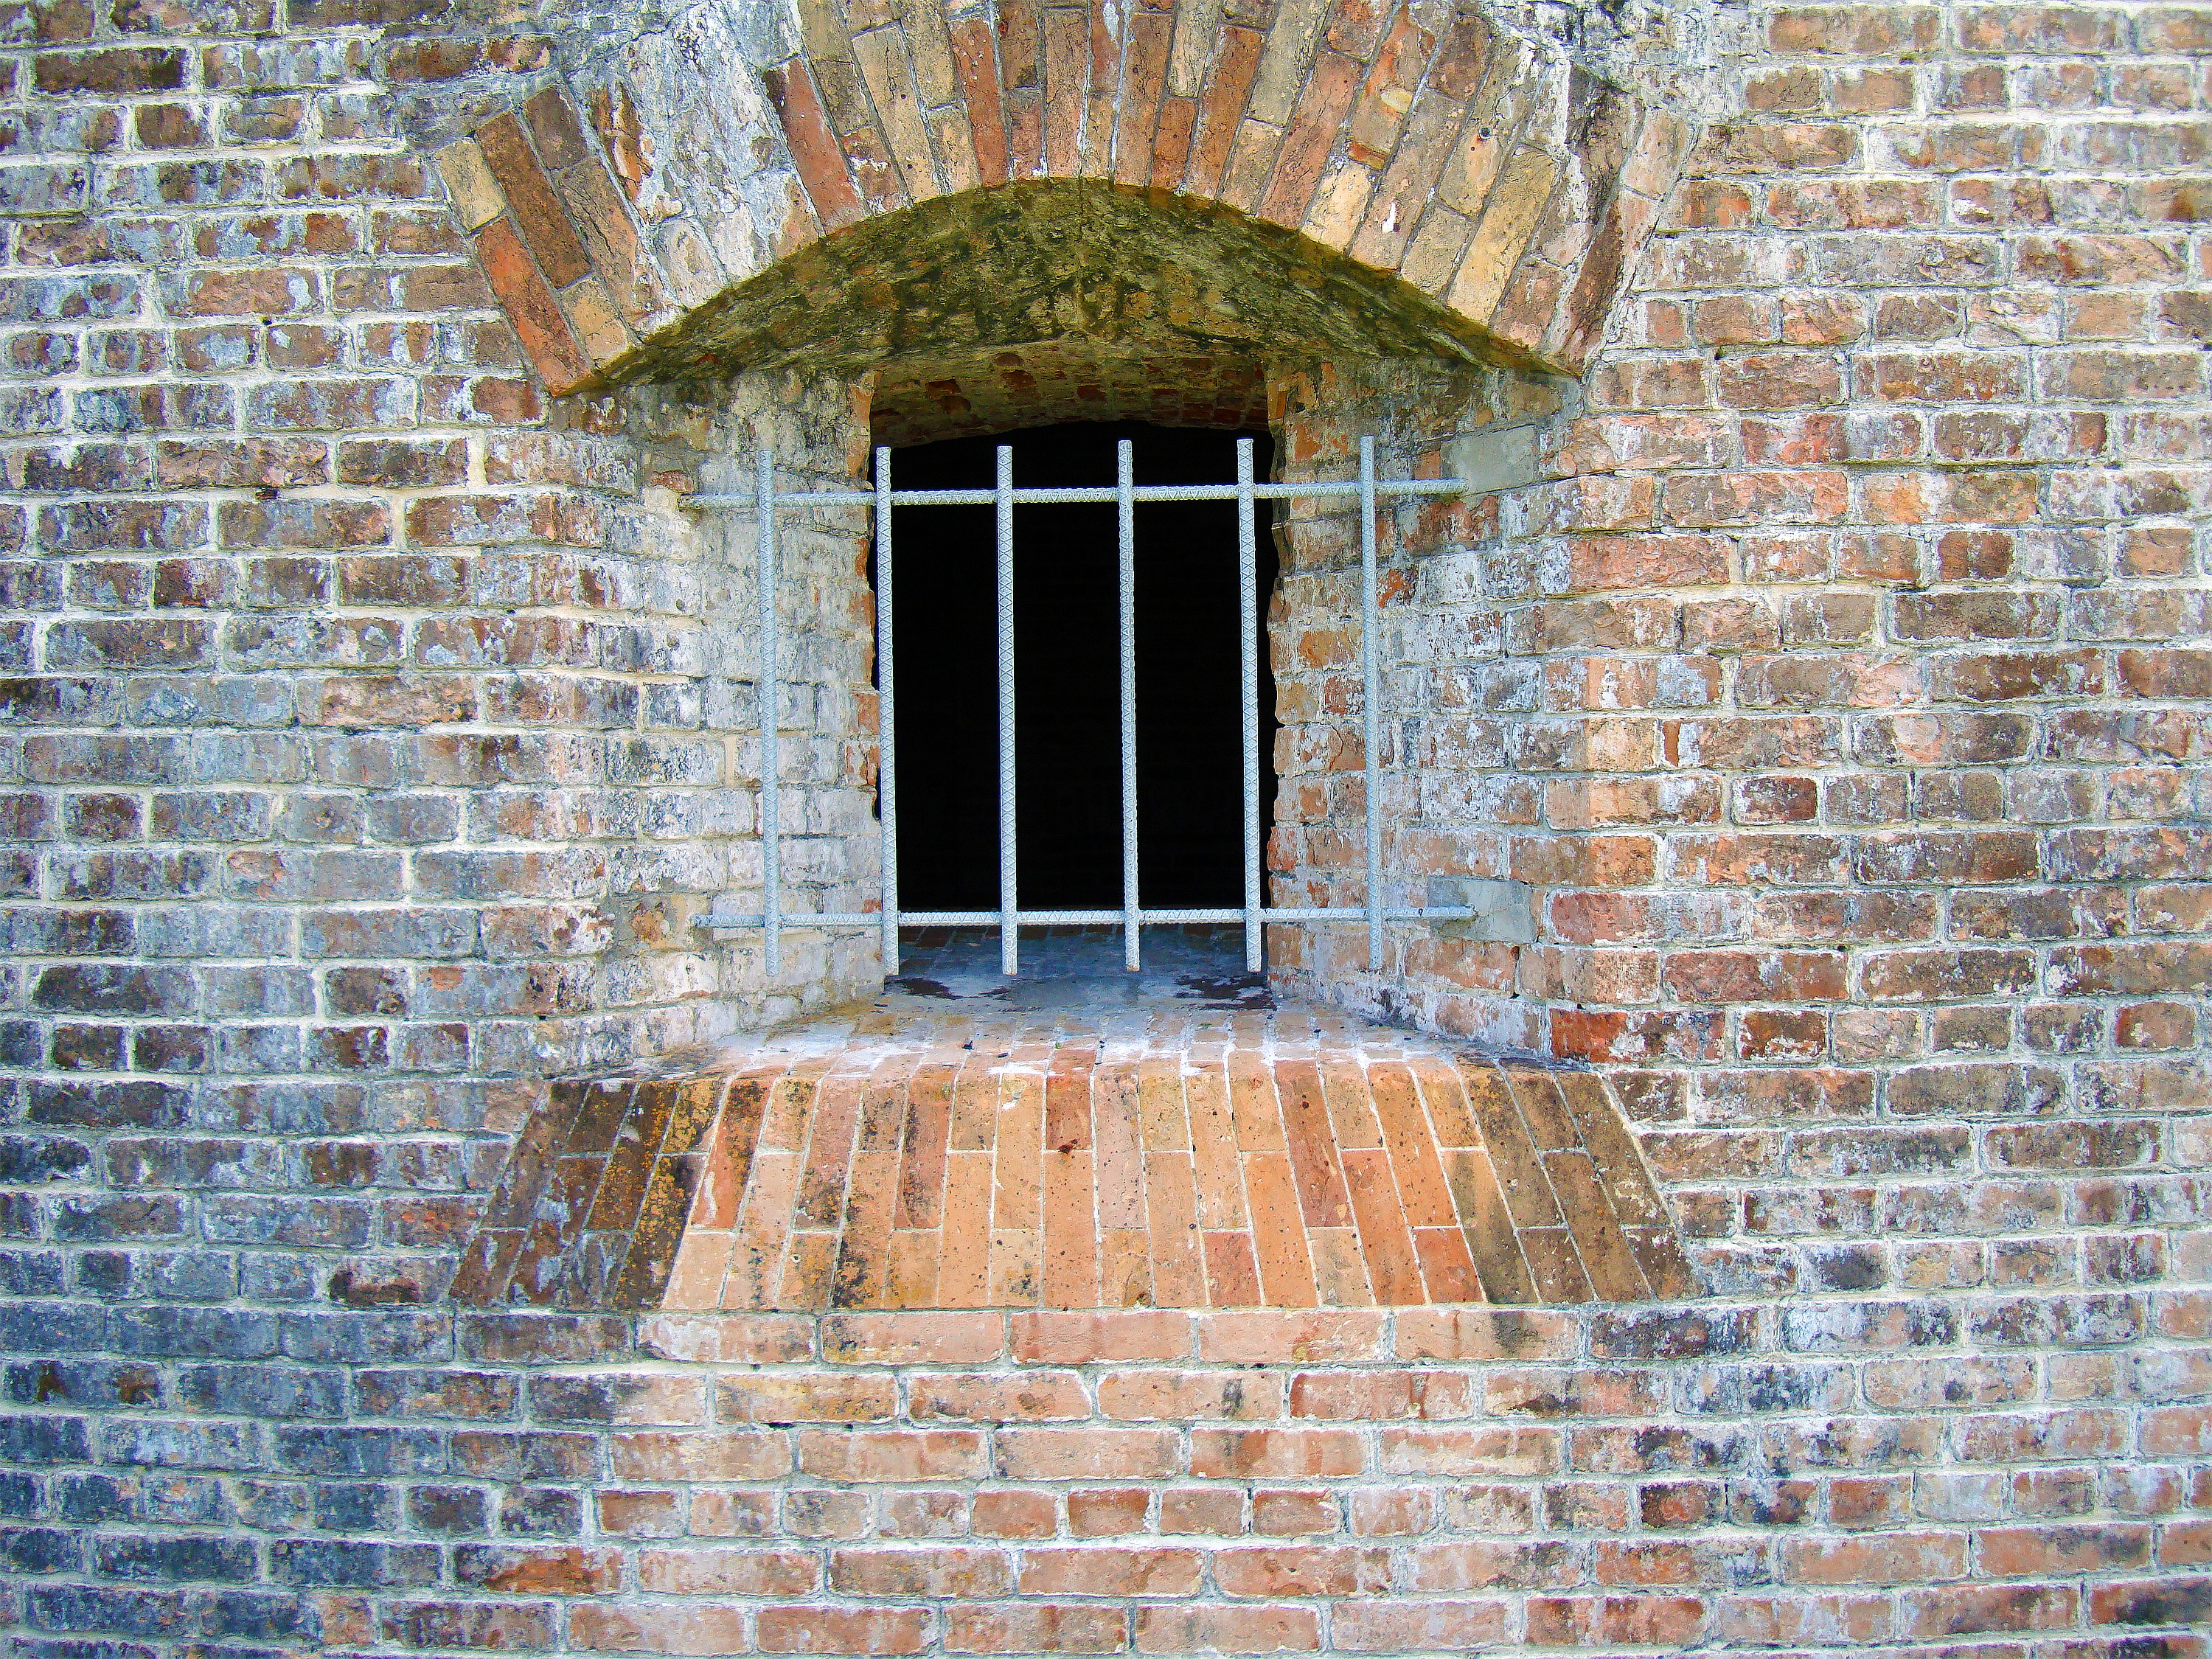
rock, architecture, house, window, building, old, home, wall, travel, arch, cottage, ancient, landmark, facade, sightseeing, exterior, historic, tourism, brick, material, brick wall, war, place, bricks, history, fort, famous, historical, estate, brickwork, florida, destination, architectural, prisoner, imprisoned, military fort, fort pickens, fortify, reinforcement, santa rosa island, geronimo, barred window